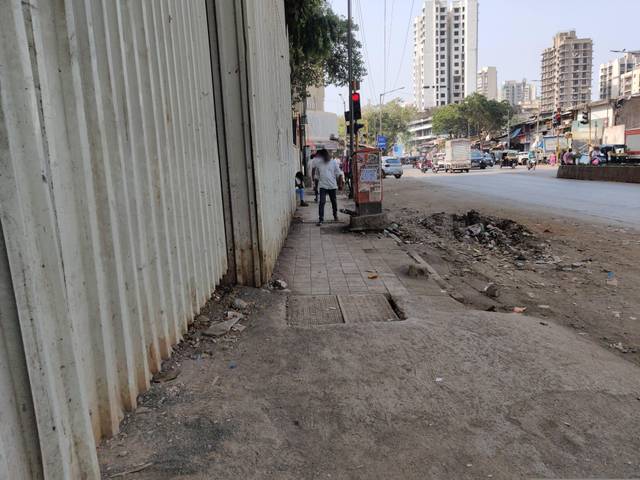
Region: India
Coordinates: 19.146, 72.843